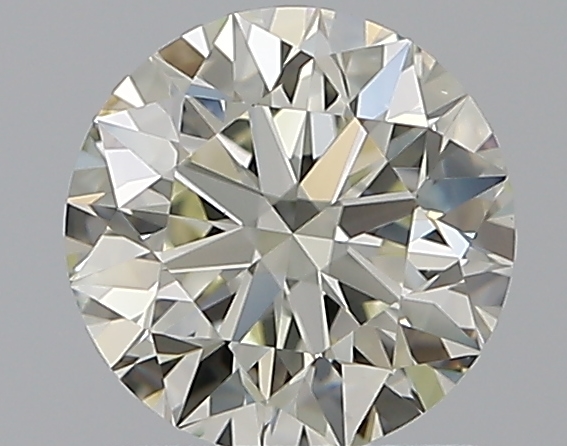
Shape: round
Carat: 1.01
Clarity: VS1
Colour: L
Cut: EX
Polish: EX
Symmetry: EX
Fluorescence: F
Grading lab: GIA
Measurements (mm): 6.4 x 6.44 x 3.99